Caleb Farley

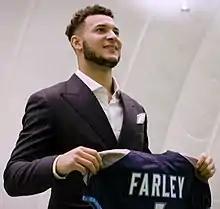
Farley after being drafted by the Titans

Farley was considered a very risky prospect for the upcoming NFL Draft due to concerns over his multiple injuries and recent back problems. As a result, his draft stock fell and he was regarded as a high risk, high reward prospect.